Villeneuve-d'Aval

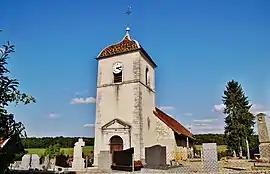
The church in Villeneuve-d'Aval

Villeneuve-d'Aval is a commune in the Jura department in the Bourgogne-Franche-Comté region in eastern France.